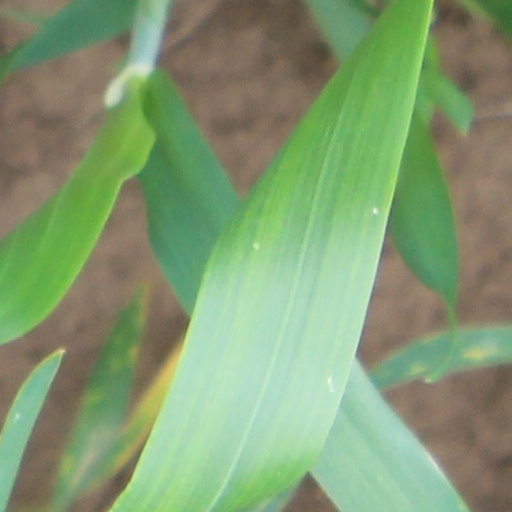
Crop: wheat